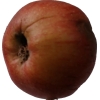
Label: Apple 17